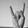
ASL letter: Y